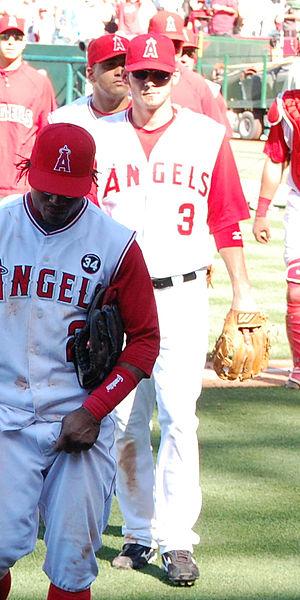
Richard Brandon Wood, né le 2 mars 1985 à Austin aux États-Unis, est un joueur américain de baseball évoluant en Ligue majeure de baseball. Il est présentement agent libre.